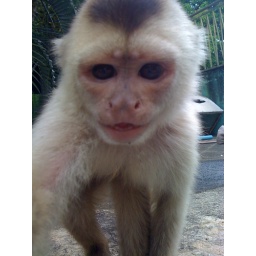
A cute monkey near my place